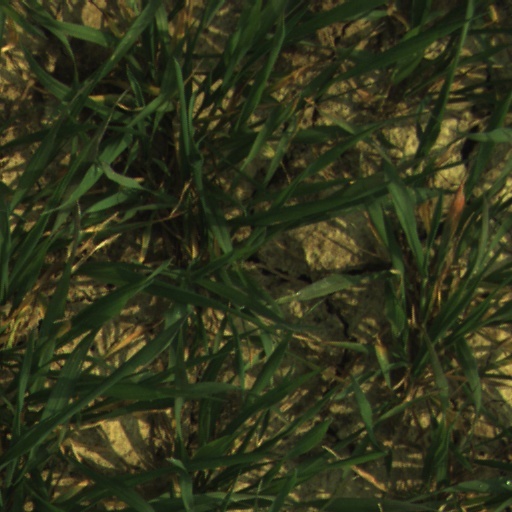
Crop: wheat